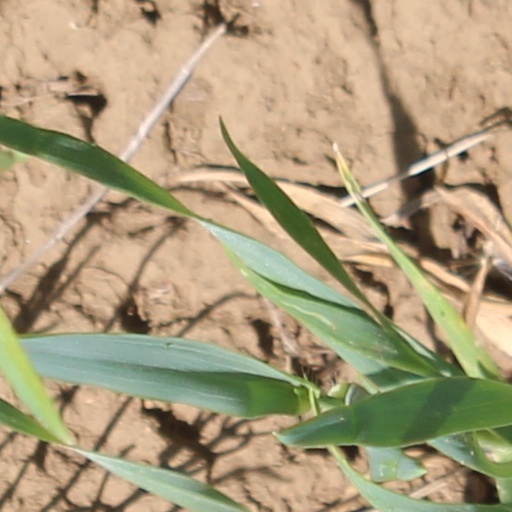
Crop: wheat